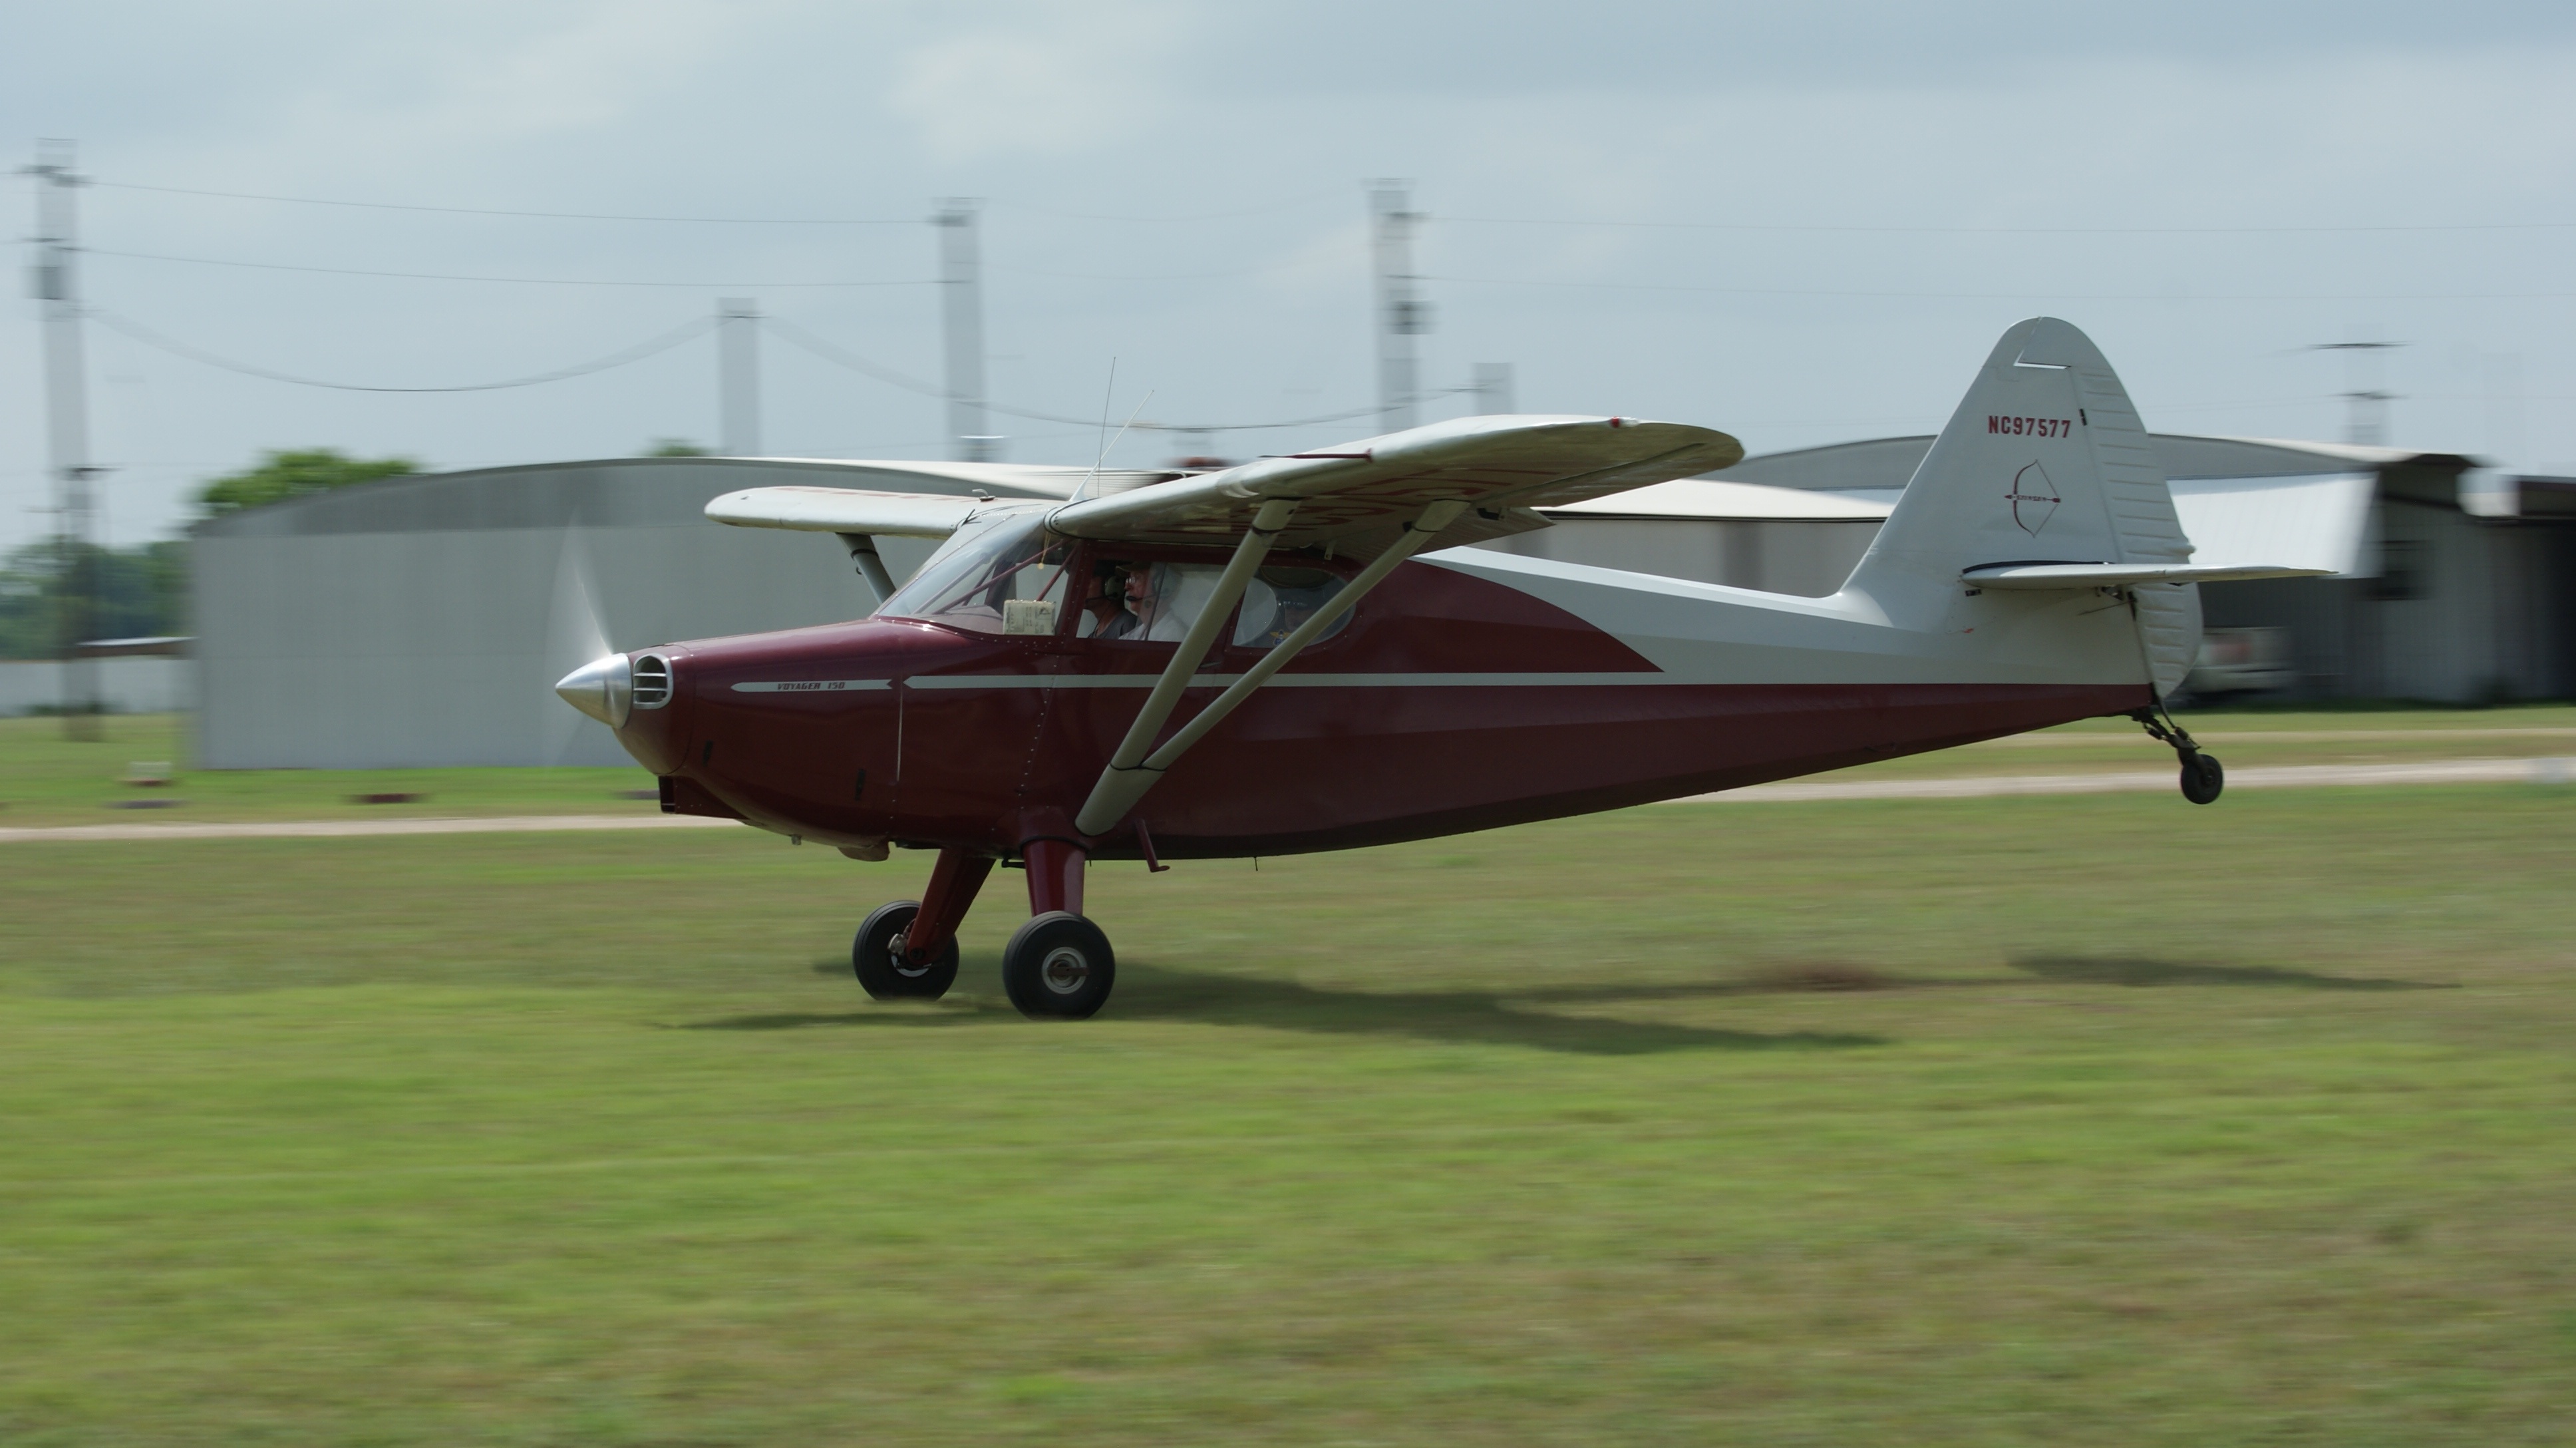
wing, sky, air, airport, airplane, plane, aircraft, vehicle, aviation, flight, departure, runway, landing, takeoff, light aircraft, atmosphere of earth, aircraft engine, propeller driven aircraft, ultralight aviation, cessna 185, cessna 150, piper pa 18, cessna 206, cessna 152